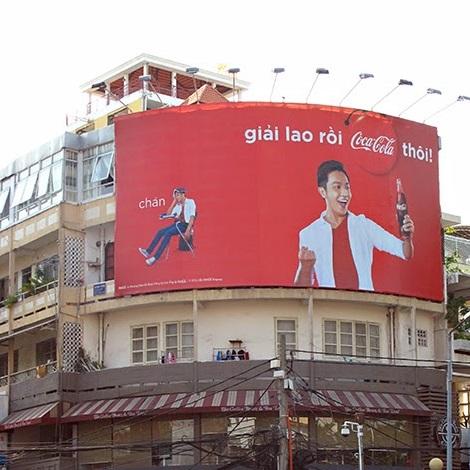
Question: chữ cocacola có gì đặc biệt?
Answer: chữ cocacola được viết bằng font chữ khác các chữ còn lại và được viết trên một các nắp chai